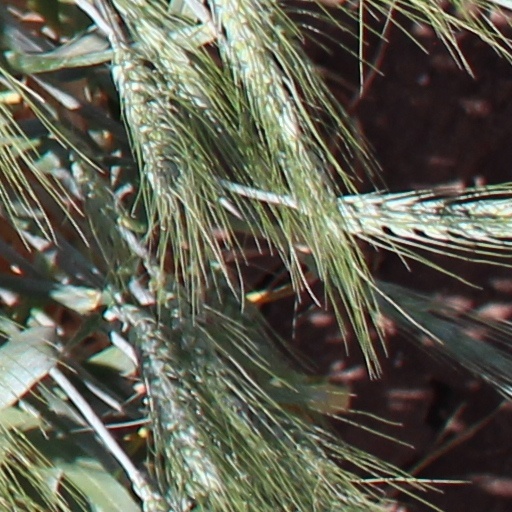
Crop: wheat